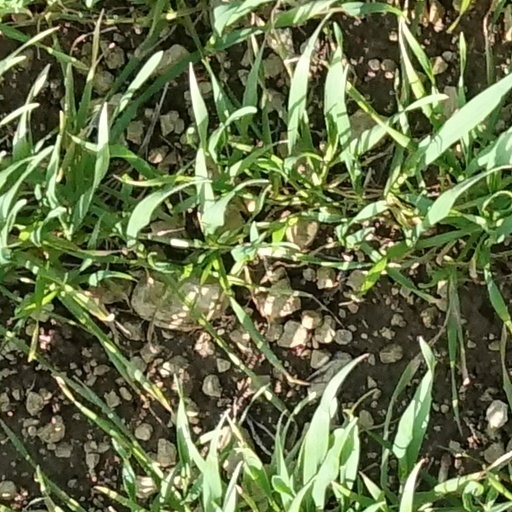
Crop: wheat